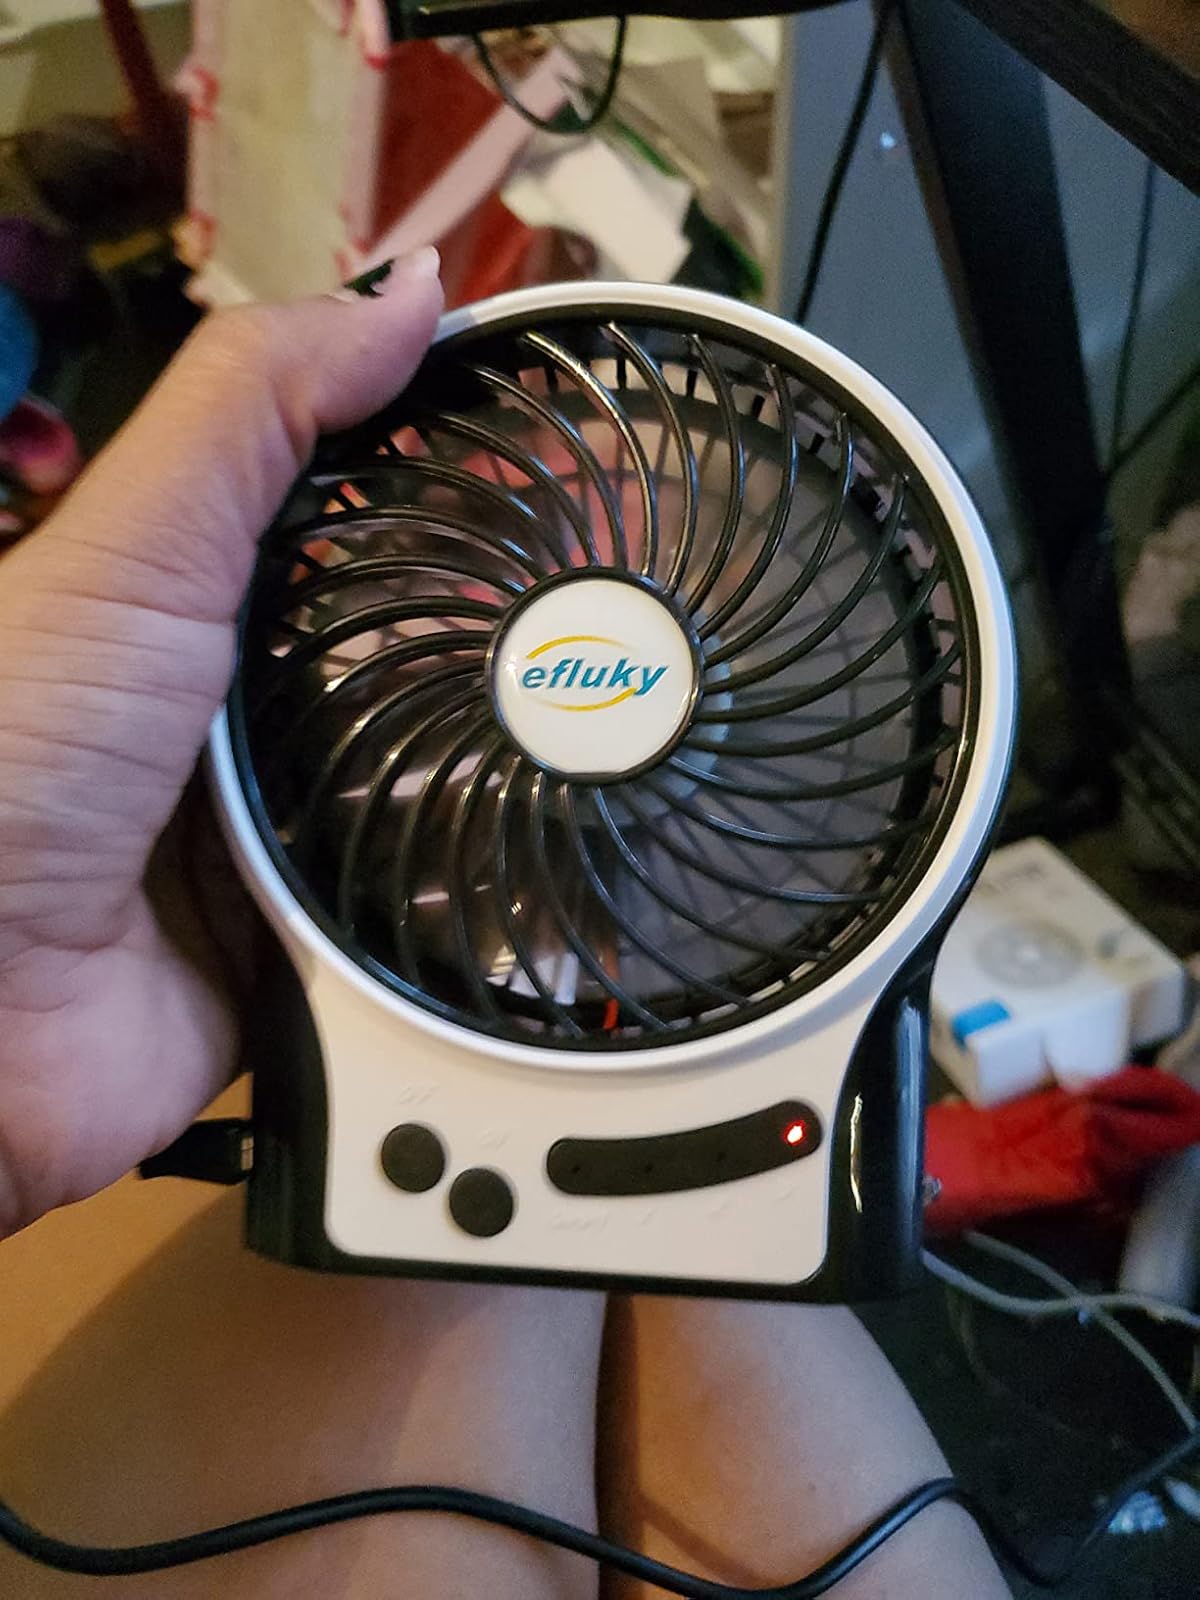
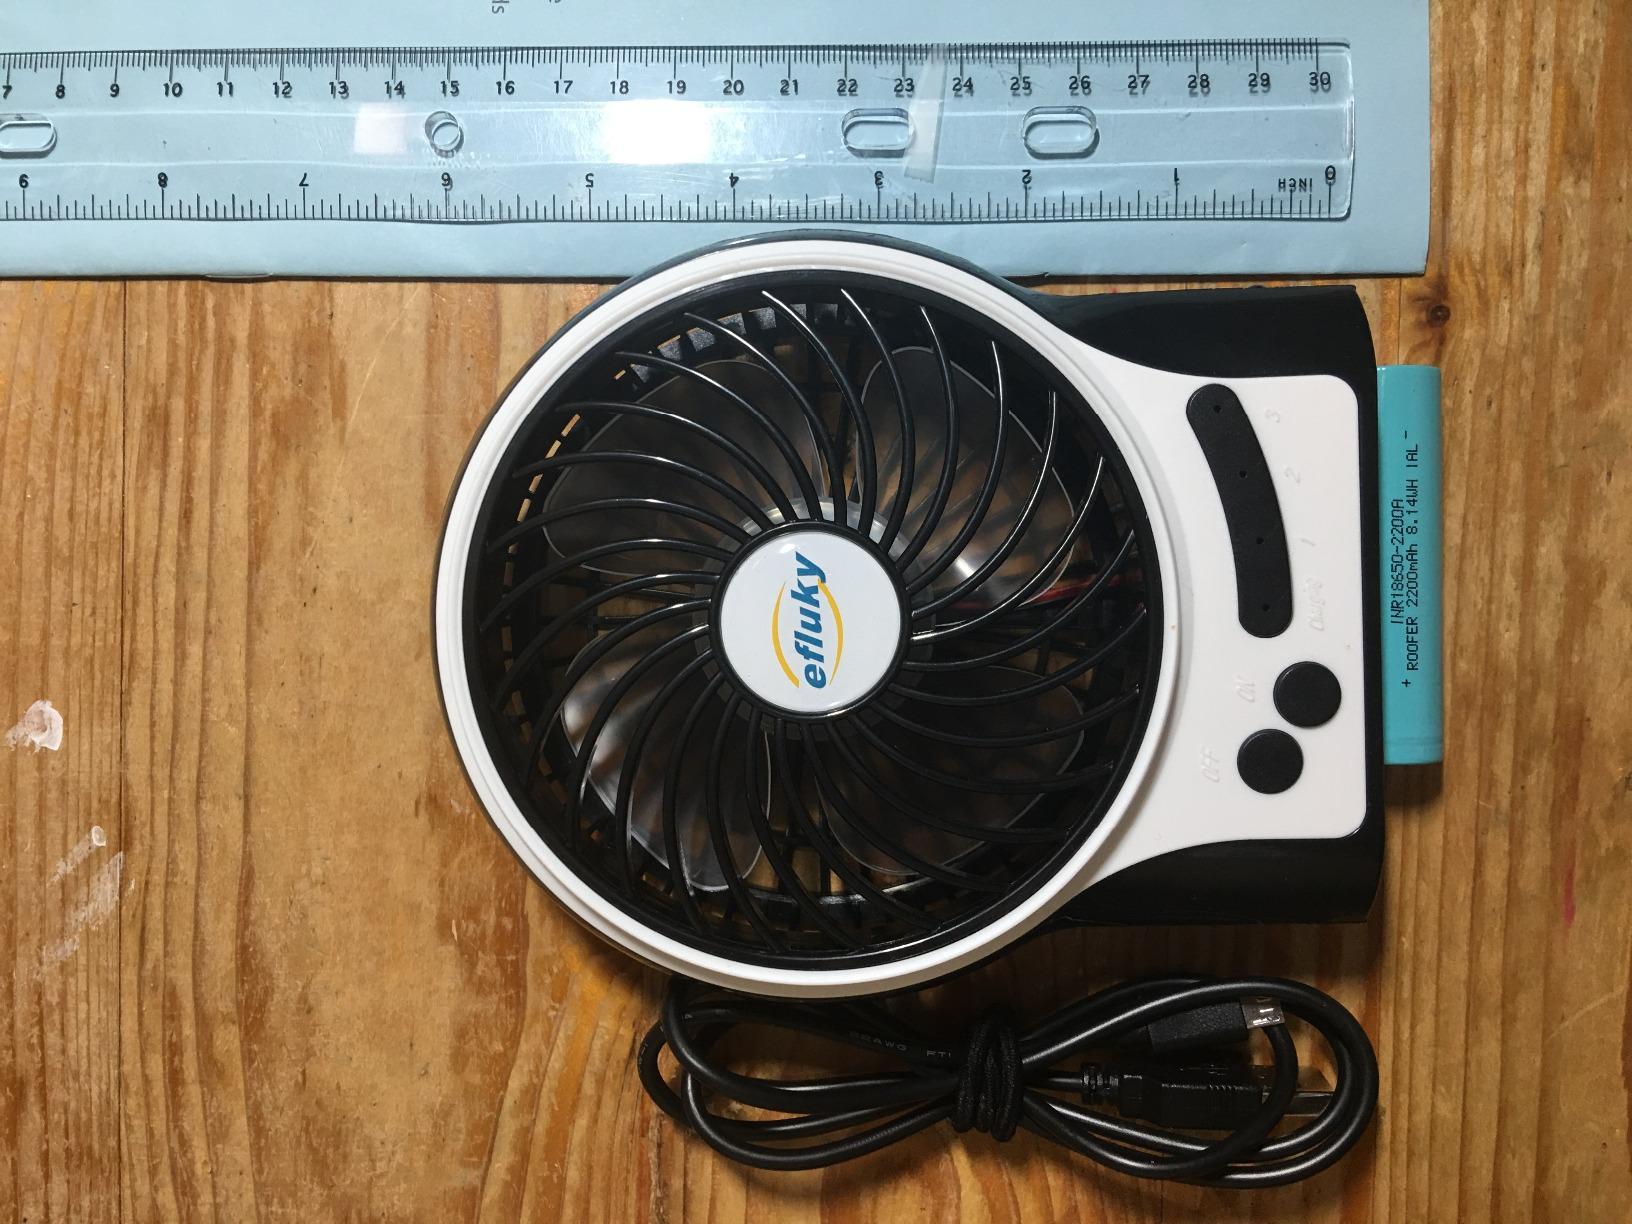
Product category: fan
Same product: yes